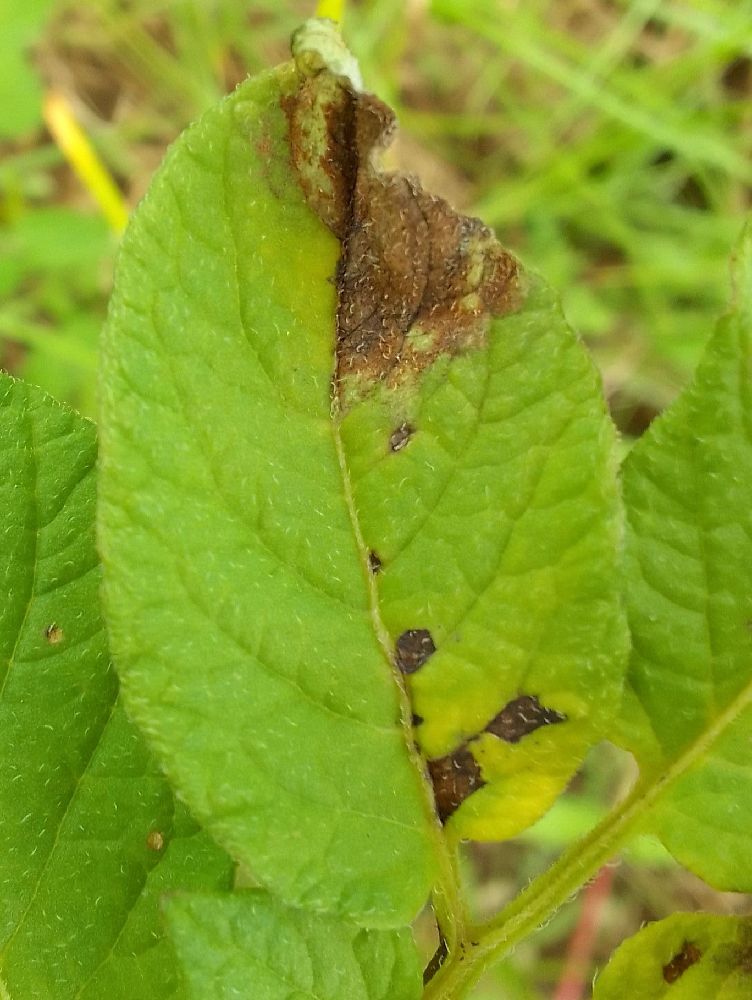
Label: Late blight